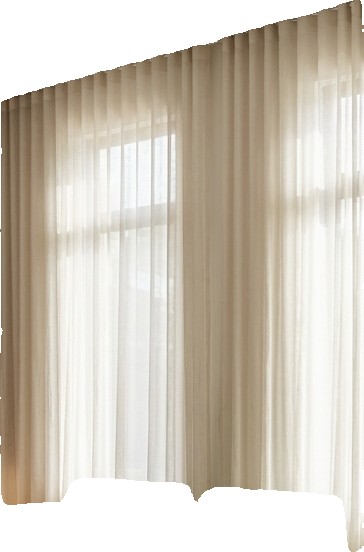
Surface category: curtain